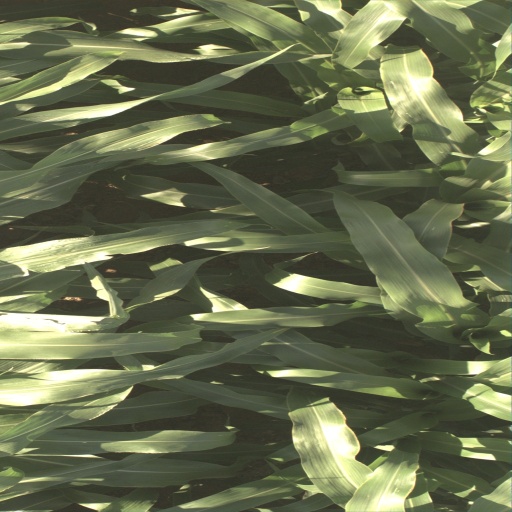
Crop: sorghum